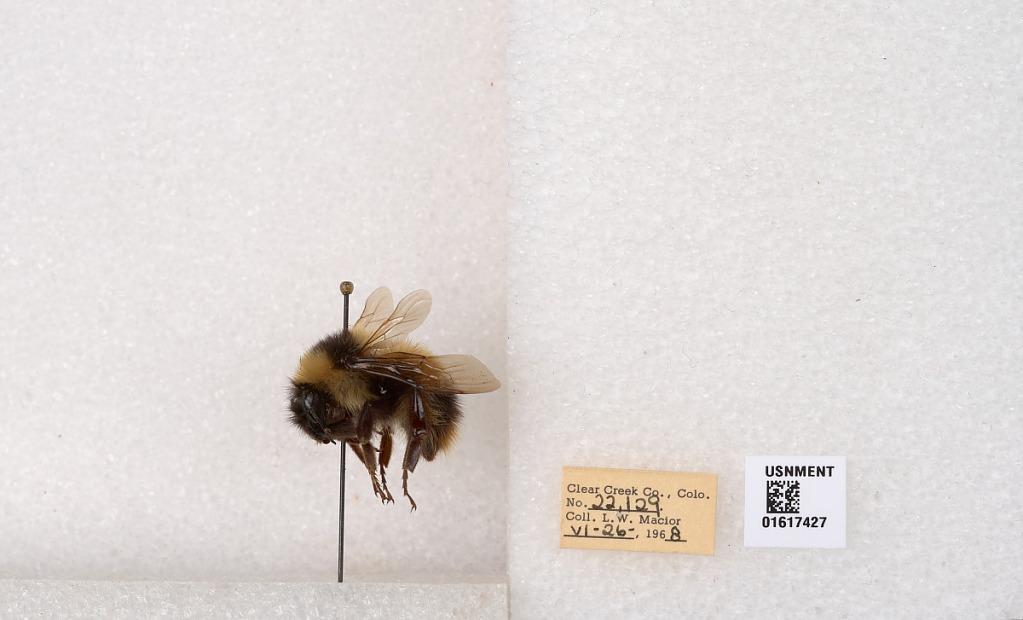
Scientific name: Bombus kirbyellus
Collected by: L. Macior
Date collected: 1968-6-26
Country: United States
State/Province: Colorado
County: Clear Creek
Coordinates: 39.6891, -105.644